Manufacturing in Japan

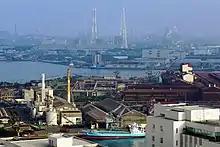
Yawata Steel Works view from RIHGA Royal Hotel Kokura in Kitakyushu, Fukuoka prefecture, Japan

In 2018, the top TWO export markets for Japan were: South Korea, Thailand (Nippon Steel, JFE Steel and Kobe Steel) accounting for 85.25 million metric tons, or 82 percent of total 2018 production, based on available data.